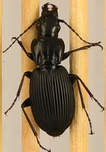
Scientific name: Pterostichus lachrymosus
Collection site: Mountain Lake Biological Station NEON (MLBS), plot MLBS_002